Paul Hackett (veteran advocate)

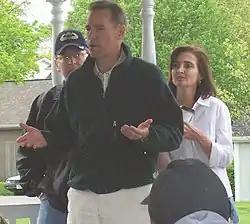
Paul Hackett (center) and his wife, Suzi

Lieutenant Colonel Paul Lewis Hackett III (born October 21, 1963) is an American lawyer and veteran of the Iraq War who unsuccessfully sought election to the United States Congress from the Second District of Ohio in the August 2, 2005, special election. Hackett, a Democrat, narrowly lost to Republican Jean Schmidt, a former member of the Ohio House of Representatives, providing the best showing in the usually solidly Republican district by any Democrat since the 1974 election. Hackett's campaign attracted national attention and substantial expenditures by both parties. It was viewed by some observers as the first round of the 2006 elections. In October 2005, Hackett said he would seek the Democratic nomination in 2006 to challenge incumbent U.S. Senator Mike DeWine; however, he dropped out of the race on February 14, 2006, and said that he would return to his law practice.